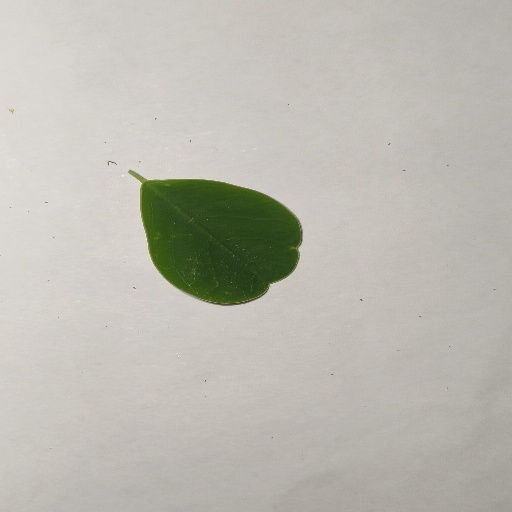
Species: Sojina
Leaf condition: Healthy Leaf